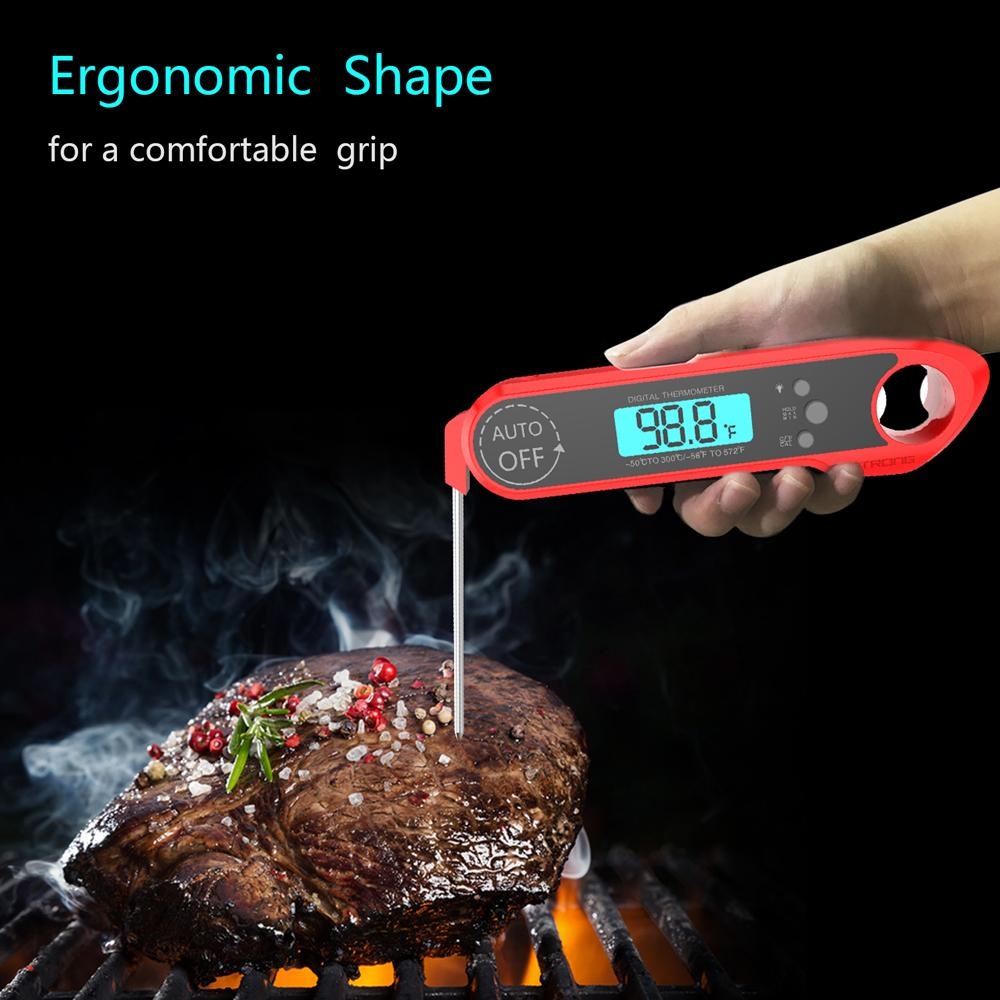
Digital Kitchen Thermometer Food Tools Electronic Cooking Probe BBQ
DESCRIPTION Color: Red Working Voltage: 1.5V/2 x 7# batteries(not included) Measurement Range: -50~300°C (-58~572°F) Accuracy: ±1°C(±2°F)(-50~200°C); others:±2°C(±2°F) Resolution: 0.1° Measurement Cycle: 1S Auto turn off after 10 min. Folded Size: 152 x 40 x 22mm/ 6" x 1.6" x 0.9"(L*W*H) Opened Total Length: 270mm/ 11" Material: ABS + 304 stainless steel Features: 1.The food thermometer is collapsible. So that it’s more convenient to carry. 2.Wide Measurement Range: The rang of this grill thermometer is -58°F-572°F (-50ºC-300ºC), and accurate to ±1 (-50~200). So this thermometer is suitable for your normal cooking, grilling and baking and can meet your routine temperature measuring demands. 3.Back-light LCD Display: LED light function makes display visible in dark or poorly lit situations. Press the light button when needed and light will auto-shut off after 5s to save battery life. Package included: 1 x Digital Thermometer 1 x English Manual （NOT including battery）
Brand: Pink Iolaus
Category: Home & Garden > Kitchen & Dining > Kitchen Tools & Utensils > Cooking Thermometers > Probe Thermometers